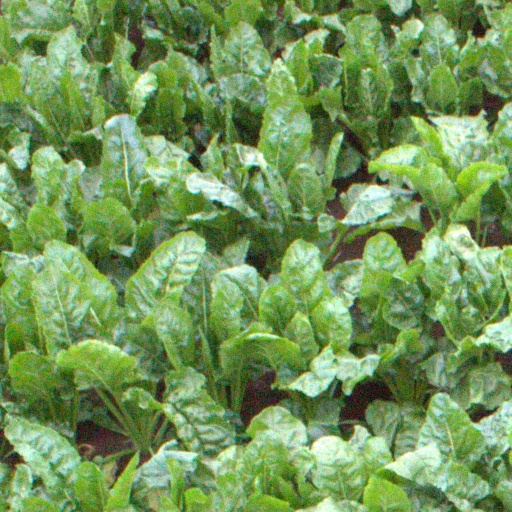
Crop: sugar beet